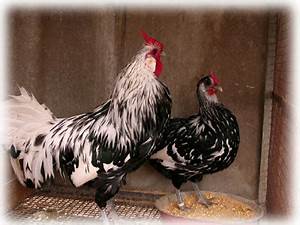
Label: gallina